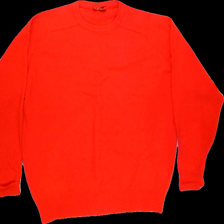
View: front
Type: Sweater
Category: Ladies
Brand: Not Applicable
Colors: Red
Material: 70%wool 30%acrylic
Pattern: Plain
Cut: Regular, C-collar
Size: XL
Season: All
Trend: No trend
Stains: No
Price range: 50-100
Recommended usage: Reuse